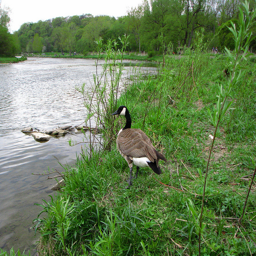
A duck stands in the grass beside a body of water.
A duck standing on a bank side by a river.
Duck standing in grass on shore near pond.
A duck standing at the edge of a river
a duck that is standing next to some water